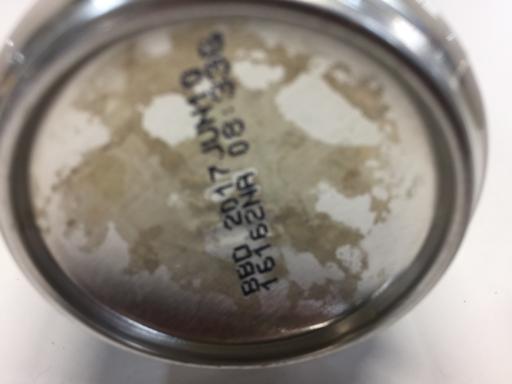
Waste category: metal